Erwin Böhme

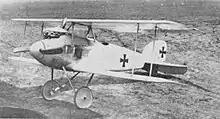
Böhme disliked the Albatros D.I, considering it too slow.

Böhme joined "Jagdstaffel 2" at Bertincourt on 8 September 1916, after a month in transit. Nine days later, he used his newly issued Albatros D.I to score his first victory for the new squadron. Even as Boelcke scored his final run of 21 aerial victories during September and October 1916, Böhme, flying as his wingman, shot down four more British airplanes.